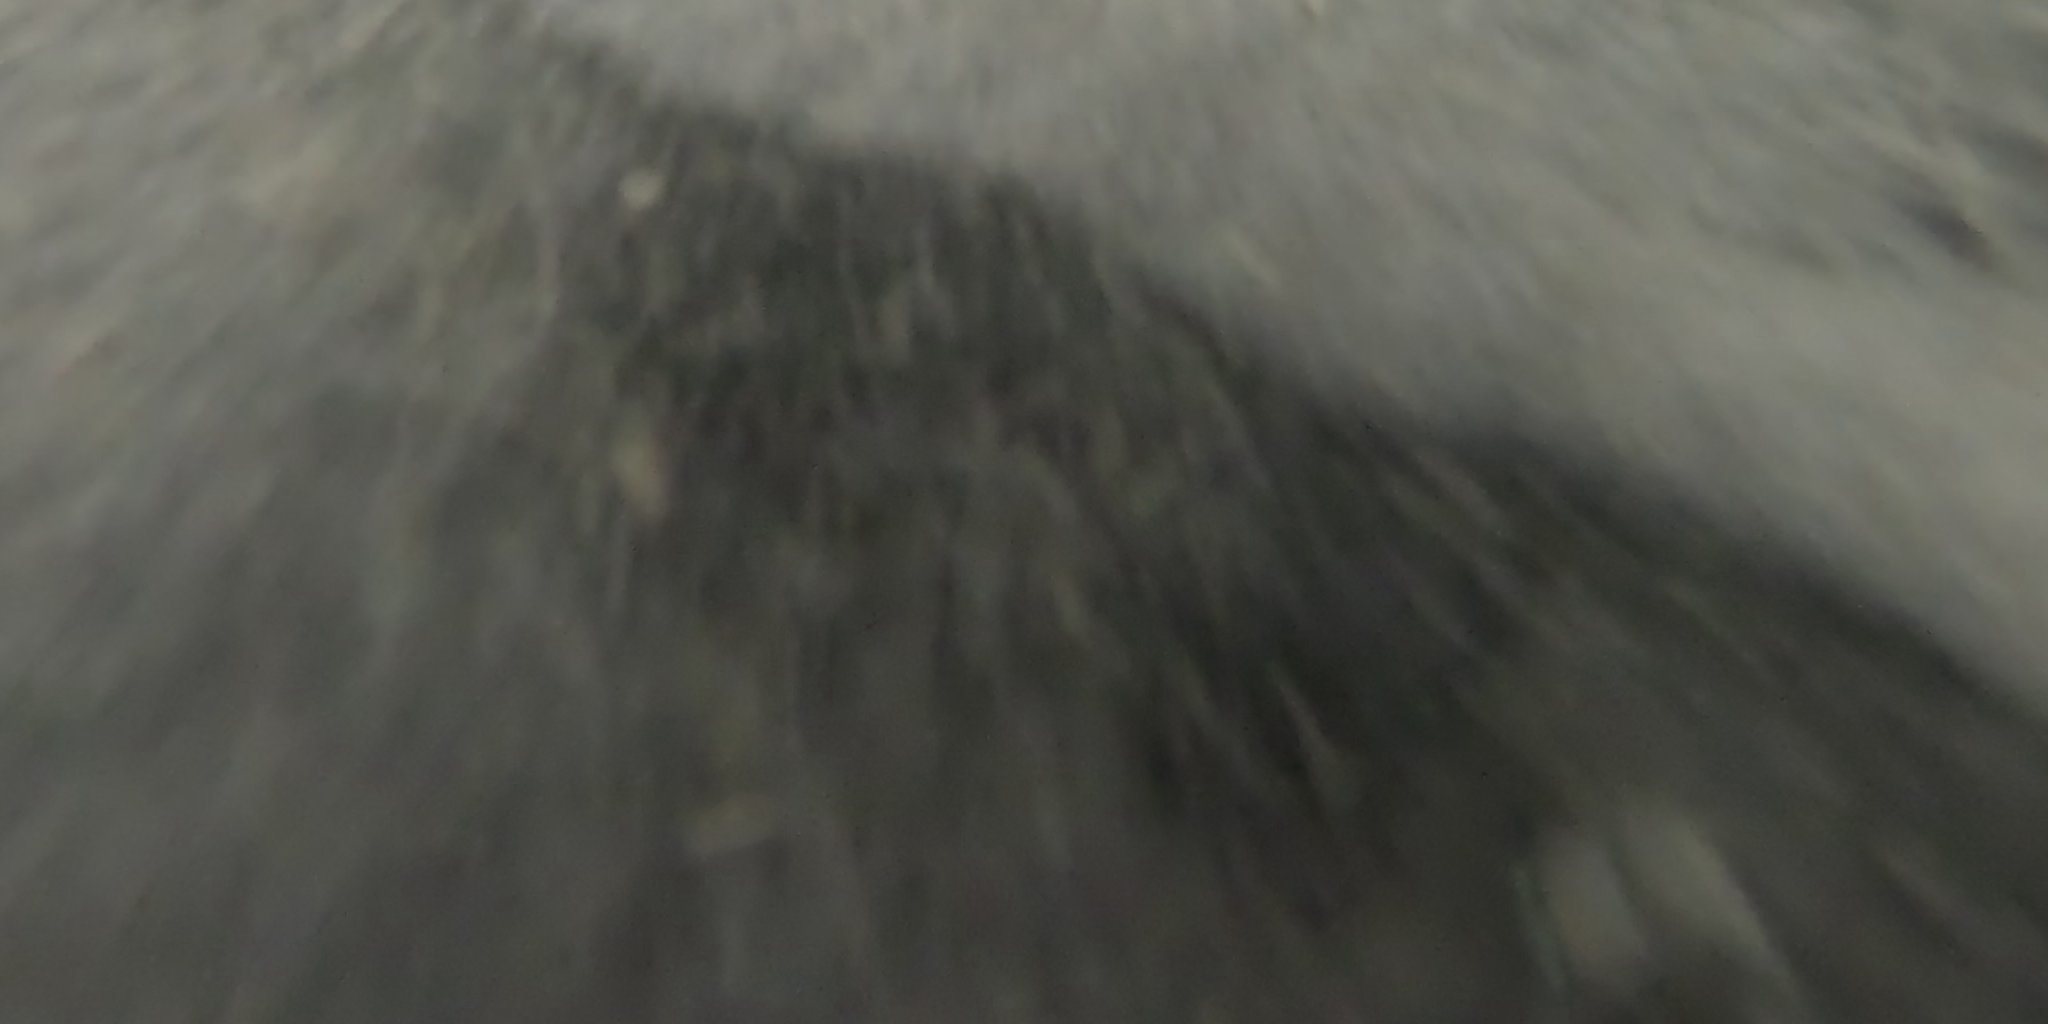
Seabed habitat: bad